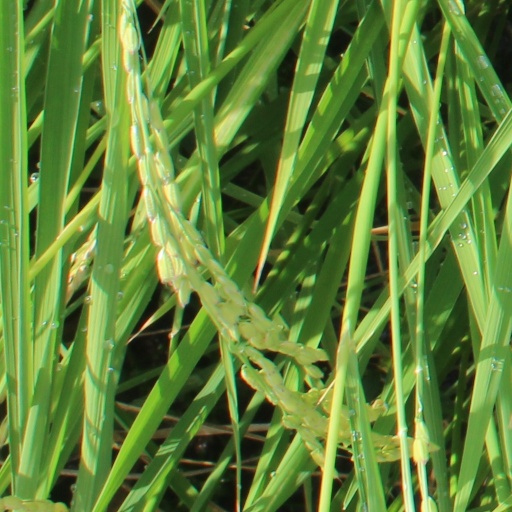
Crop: rice